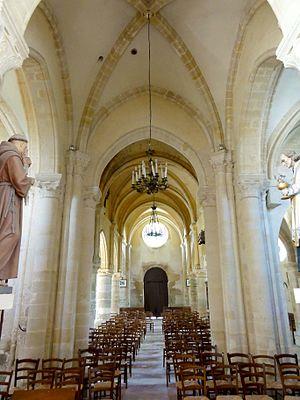
Croisée, vue vers l'ouest.
L'église Saint-Crépin-Saint-Crépinien est une église catholique paroissiale située à Bréançon, en France. Elle a été édifiée successivement entre la fin du XIIᵉ siècle et le début du XIIIᵉ siècle, en commençant par le petit chœur carré et la croisée du transept, en même temps base du clocher. Ces deux travées renferment des chapiteaux d'une grande qualité, et illustrent bien la transition du style roman vers l'architecture gothique. Le transept est également intéressant pour l'ordonnancement inhabituel des supports des voûtes. La nef et ses bas-côtés ont été bâties peu de temps après les parties orientales, bien que l'aspect extérieur suggère une construction de style néo-classique : en effet, la façade et les murs des bas-côtés ont été refaits en 1774, et la nef a été adapté quelque peu au goût de l'époque, mais les grandes arcades et les voûtes gothiques ont été conservées. L'étage de beffroi du clocher central du XIIIᵉ siècle avait disparu au XIXᵉ siècle. Il a été réinventé à l'occasion d'une importante campagne de restauration en 1894. Ainsi, l'église a retrouvé sa silhouette emblématique, assez représentative des petites églises gothiques de la région.